Ginger Wolfe-Suarez

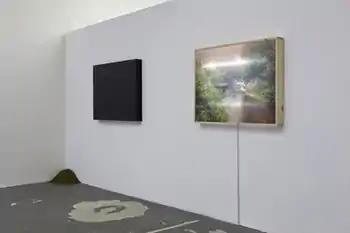
Ginger Wolfe-Suarez, Detail of "Memory Objects". Dimensions variable; wood, water-based paint, light box with Fuji-transparency, and crushed mint leaves; 2010.

Wolfe-Suarez earned a BFA from the School of the Art Institute of Chicago (2002) and an MFA from the University of California, Berkeley (2009), where she was a recipient of the Eisner Award. In 2014, she received a residency at SOMA, in Mexico City. Between 2009 and 2012, she taught foundations and drawing, studio classes, art criticism, and art theory in the graduate program at San Francisco Art Institute, the University of California, Berkeley and Mills College. Wolfe-Suarez is married to the artist, Primitivo Suarez. They have collaborated on architectural objects and installations, and together co-founded The Critique Program with artist Robert Olsen in 2012. She also founded (2002) and co-edited the Los Angeles-based art publication "InterReview Journal". Her writings on art have been published internationally in "Art Papers", "Sculpture", and "MIT Press", among other publications. She lives with her husband and two children in Atlanta, Georgia.